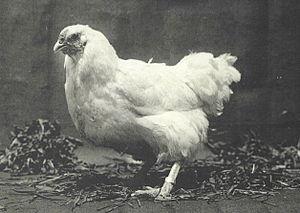
Poule Chantecler, en 1926, à l'Abbaye Notre-Dame-du-Lac, Oka, Québec, où cette race a été développée.
La Chantecler est une race de poule domestique à deux fins qui a été créée au Québec, par le Frère Wilfrid, et admise au standart de l'American Poultry Association en 1921.